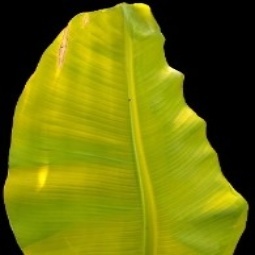
Label: Sulphur